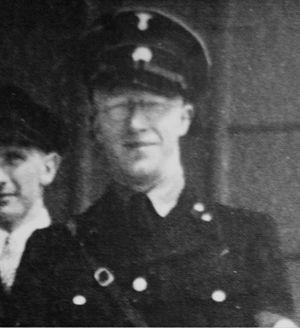
Bruno Müller, né le 13 septembre 1905 à Strasbourg et mort le 1ᵉʳ mars 1960 à Oldenbourg, est un juriste et un officier SS-Obersturmbannführer. Il fut en 1941 le chef du Sonderkommando 11b au sein de l'Einsatzgruppe D.